Ryne Sandberg

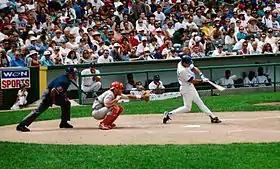
Sandberg hits a double at Wrigley Field, 1996

The Cubs installed Sandberg as their third baseman, before shifting him to second base late in the season with the call-up of rookie third baseman Pat Tabler. Despite never having played third base before, he made just 11 errors in 140 games, and with 172 hits at a .271 batting average, he finished sixth in Rookie of the Year voting.